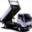
Label: truck